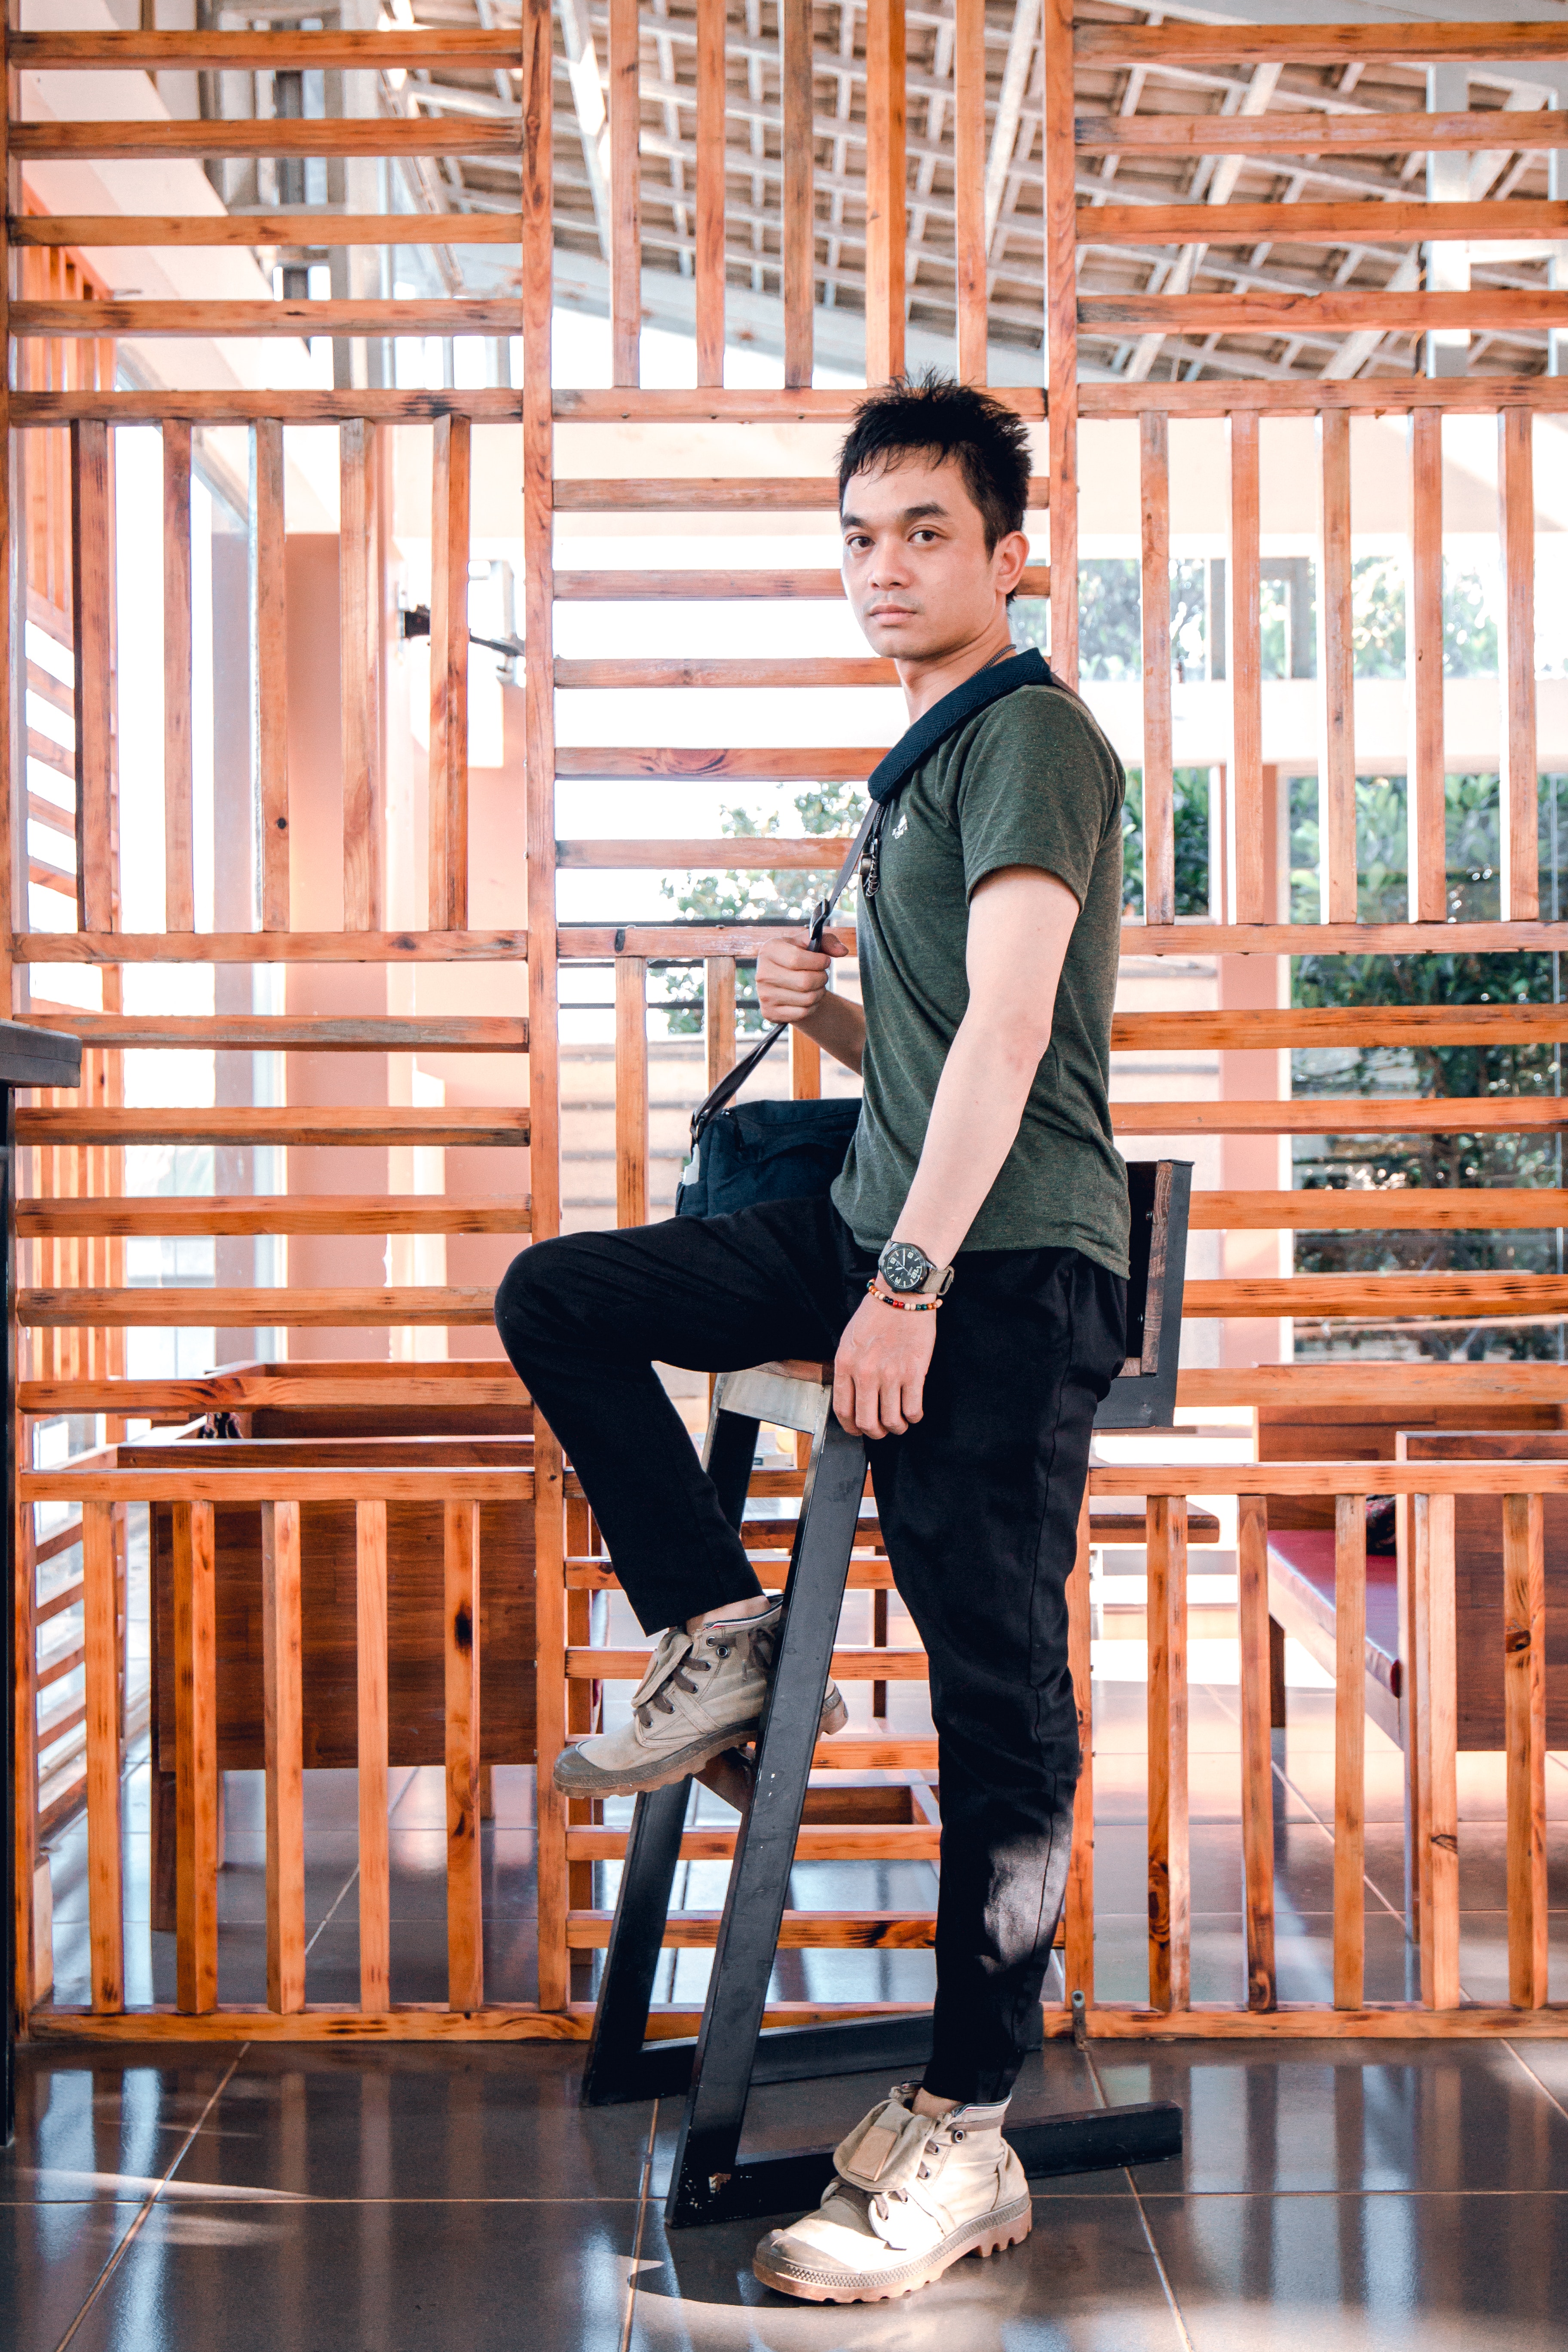
standing, footwear, sitting, chair, furniture, shoe, photography, photo shoot, jeans, denim, balance, portrait photography